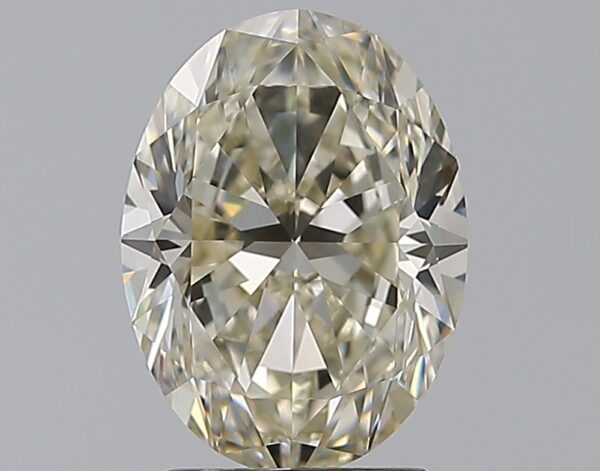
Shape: oval
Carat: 2.01
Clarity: VS1
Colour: L
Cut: EX
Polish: EX
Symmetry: EX
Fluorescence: F
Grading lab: GIA
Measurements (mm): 9.45 x 7.02 x 4.44